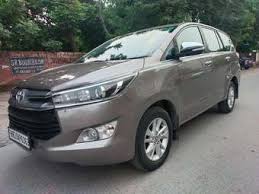
Label: noambulance